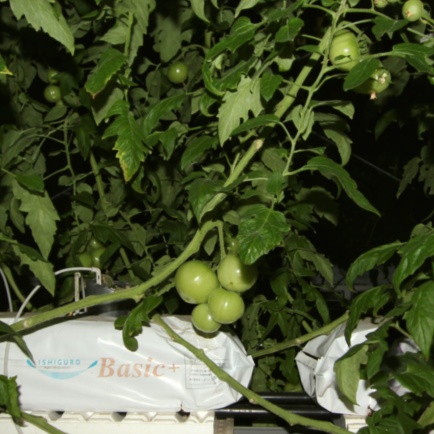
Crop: tomato